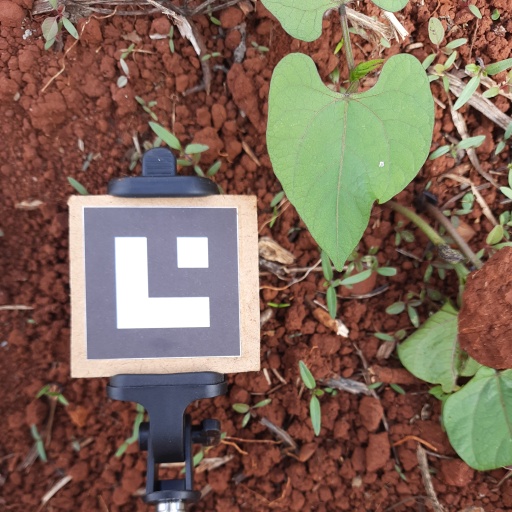
Observations: wavy surface, no eating holes, under cloudy sky